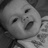
Emotion: happy